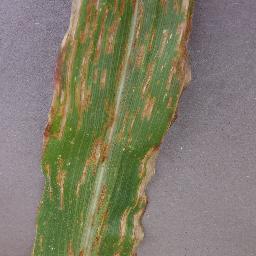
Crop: corn
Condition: (maize)_northern_blight